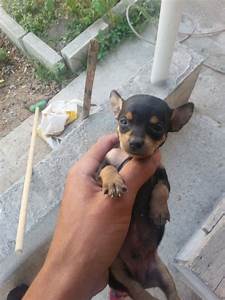
Label: dog